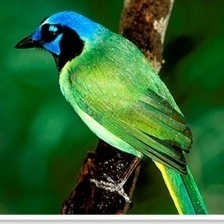
Species: GREEN JAY
Scientific name: CYANOCORAX YNCAS
ImageNet parent category: jay